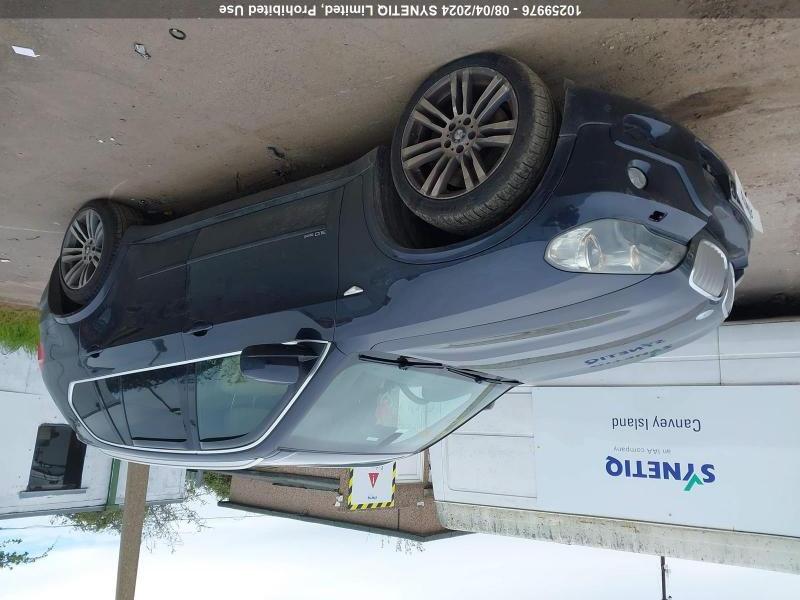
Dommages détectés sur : plaque d'immatriculation avant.
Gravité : mineur